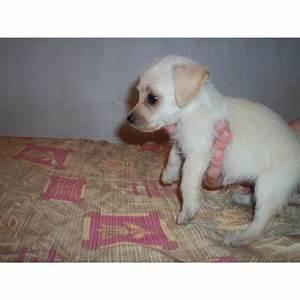
dog